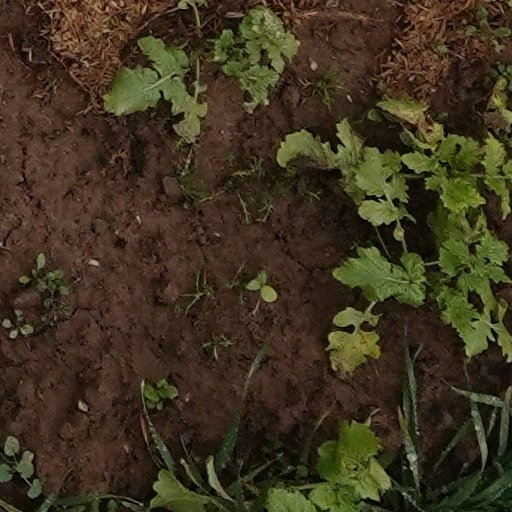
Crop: wheat